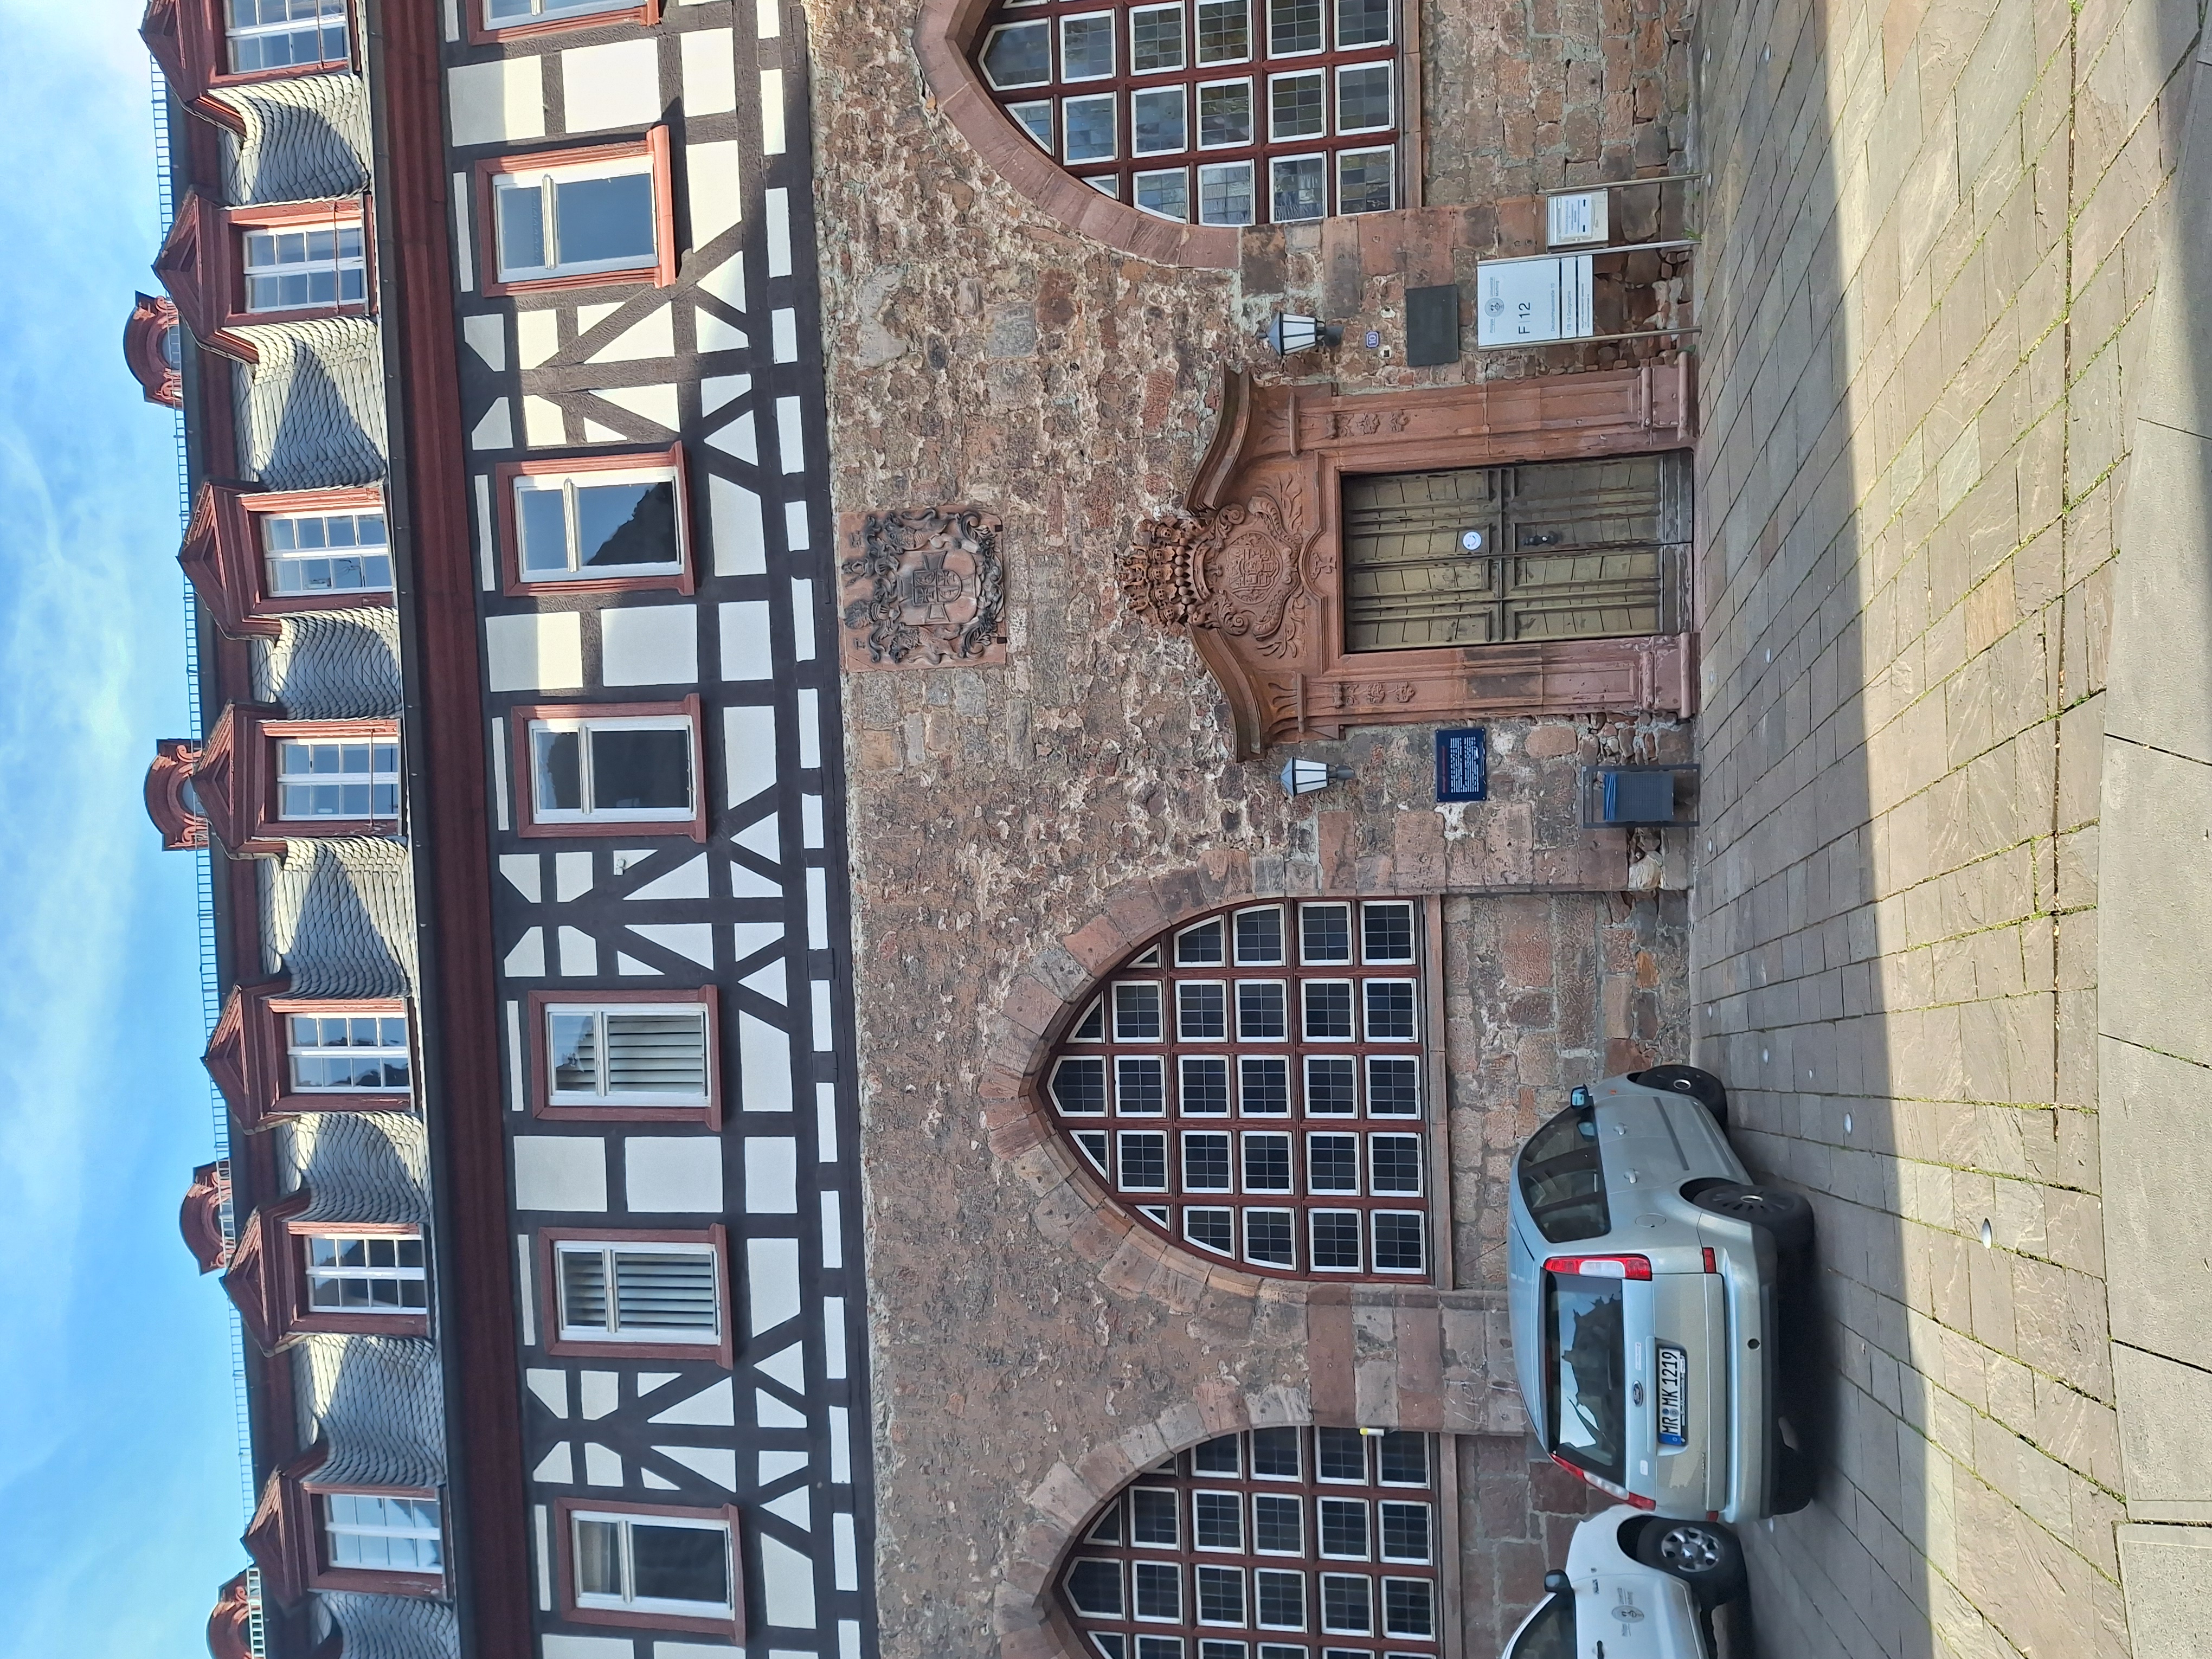
Building: Deutschhausstraße 10, Deutches Haus, Fachbereich Geographie